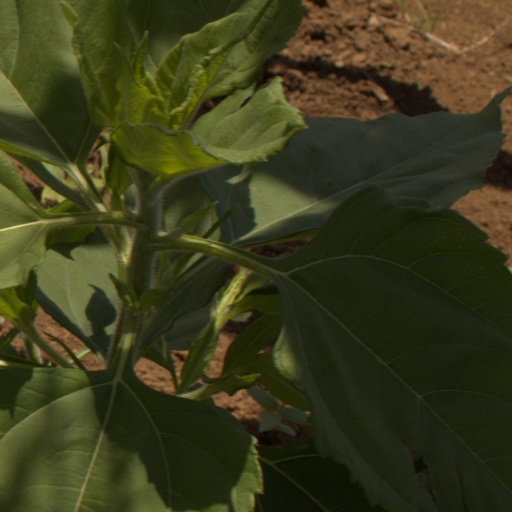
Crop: Jerusalem artichoke